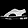
Label: Sandal